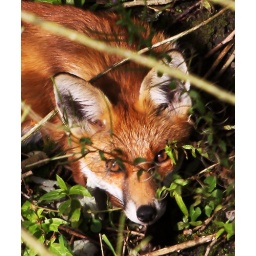
I spotted this fox basking in the late afternoon sun beside the railway at Hic Bibi reserve from the bridge above